Stephen Bowen (American football)

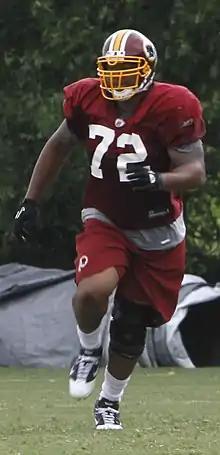
Bowen with the Washington Redskins in 2011

Stephen Alexander Bowen (born March 28, 1984) is a former American football defensive end in the National Football League for the Dallas Cowboys, Washington Redskins, and New York Jets. He played college football at Hofstra University.